Howell Lancaster

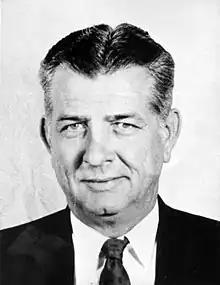
Lancaster in 1961

Howell Eugene Lancaster (July 31, 1911 – January 5, 1972) was an American politician. A member of the Democratic Party, he served in the Florida House of Representatives from 1949 to 1966 and again from 1968 to 1972.